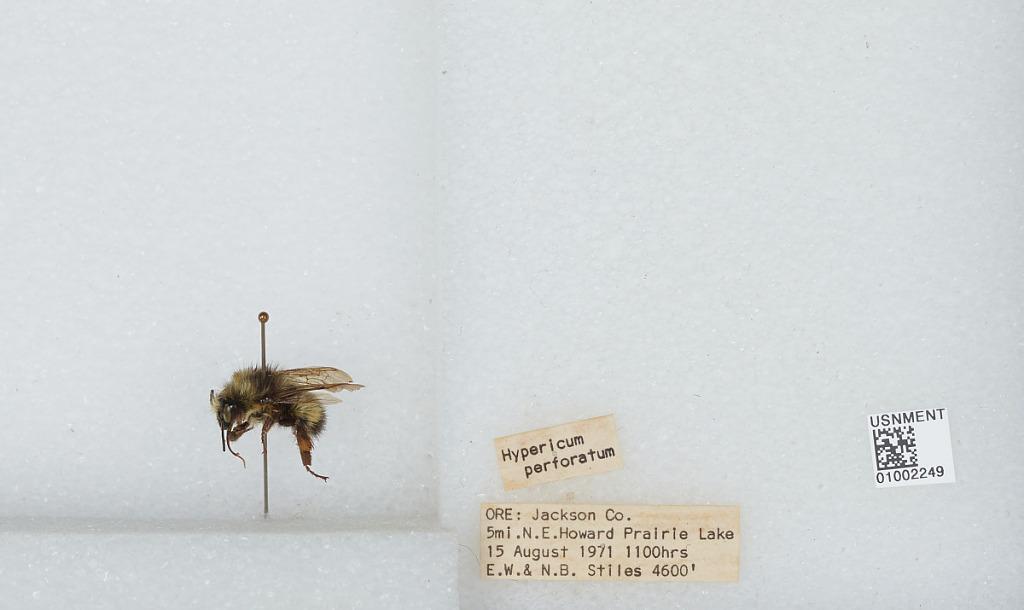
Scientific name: Bombus (Pyrobombus) flavifrons Cresson
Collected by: E. Stiles & N. Stiles
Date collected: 1971-8-15
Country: United States
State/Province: Oregon
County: Jackson
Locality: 5 miles northeast of Howard Prairie Lake
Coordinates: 42.2833, -122.404